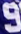
Number: 9